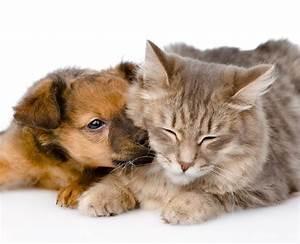
cat